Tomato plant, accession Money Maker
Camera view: bottom (45 deg); turntable rotation: 240 degrees
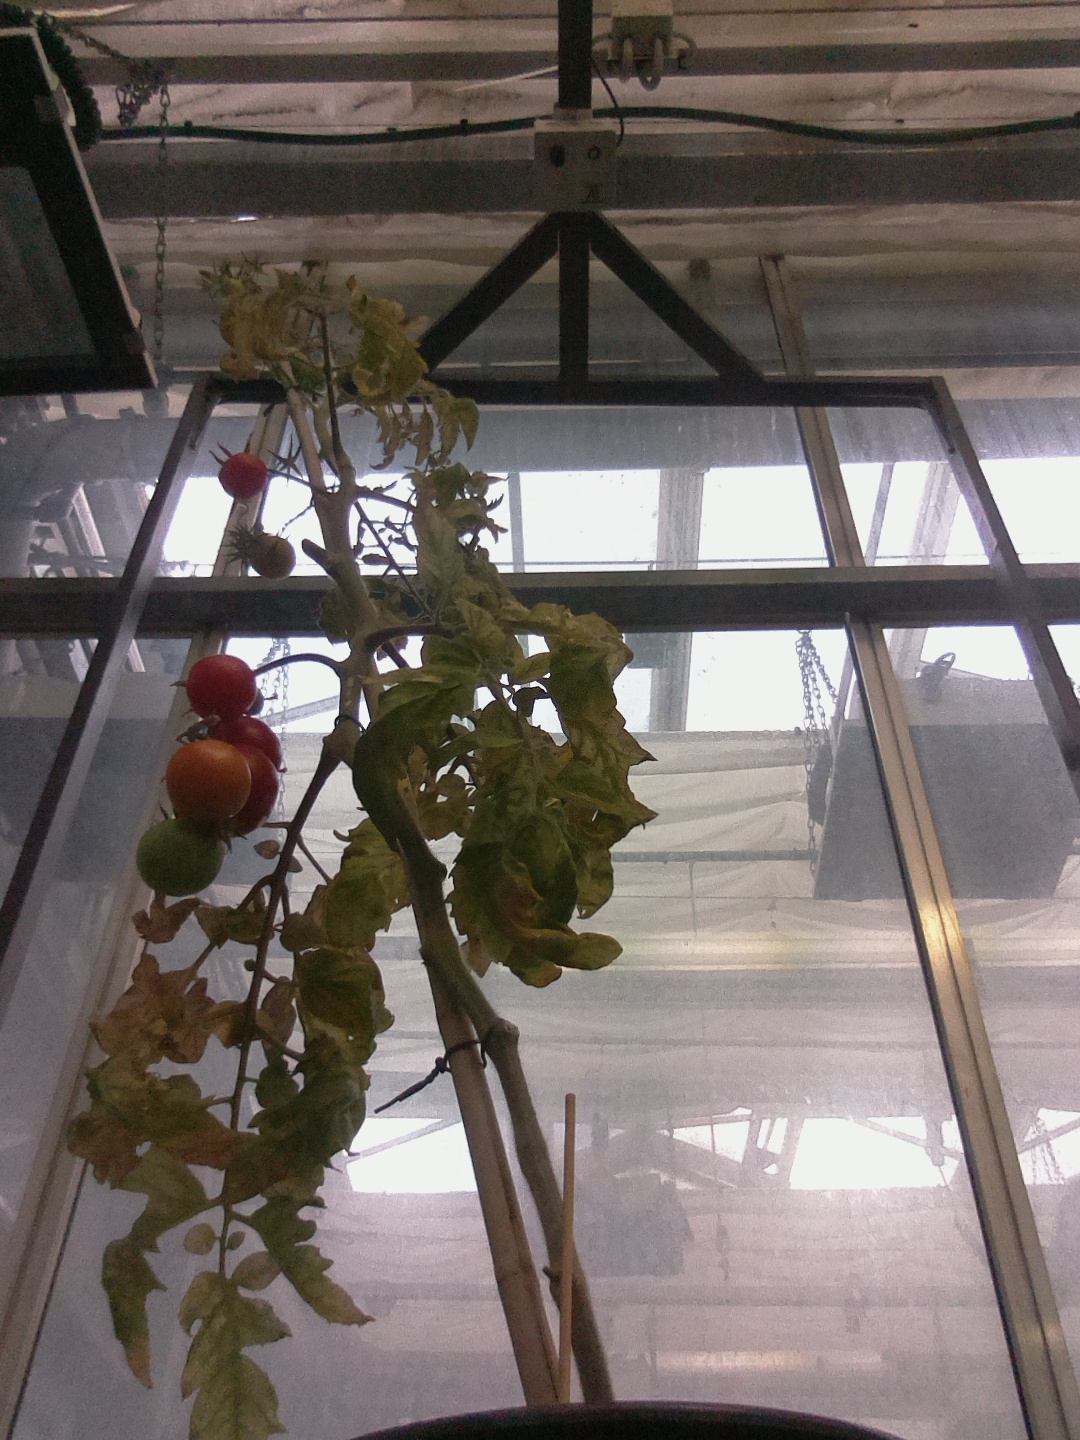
BBCH growth stage 88: 80%-90% of fruits show typical fully ripe color